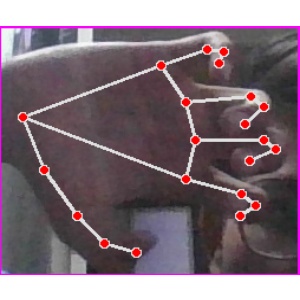
अक्षर: त